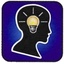
Concepts: Idea
Intelligence
Concept